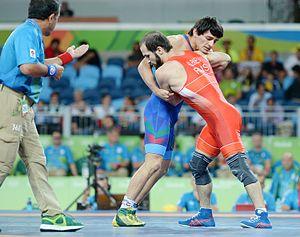
Islam-Beka Tsilimovich Albiev; né le 28 décembre 1988 à Grozny en République socialiste soviétique autonome de Tchétchénie-Ingouchie, est un lutteur russe spécialiste de la lutte gréco-romaine.